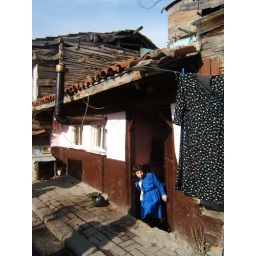
gypsy girl in house